Bigg Boss Kannada season 7

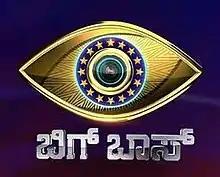
Season 7 eye logo

The seventh season of the Kannada-language version of Indian reality television series "Bigg Boss" premiered on 13 October 2019. Sudeep returned as the host of the show for the seventh time. Based on votes given by viewers, Shine Shetty was the season winner. He was awarded a cash prize of 50 lakhs with an additional 11 lakh from other various sponsors, with a Tata Altroz car, for the first time in "Bigg Boss Kannada" history.